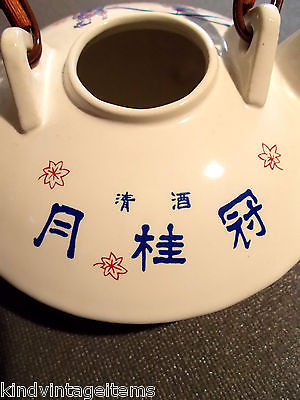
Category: kettle